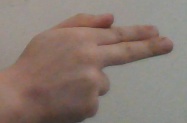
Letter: ghain